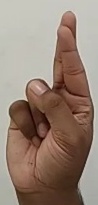
ASL sign: R